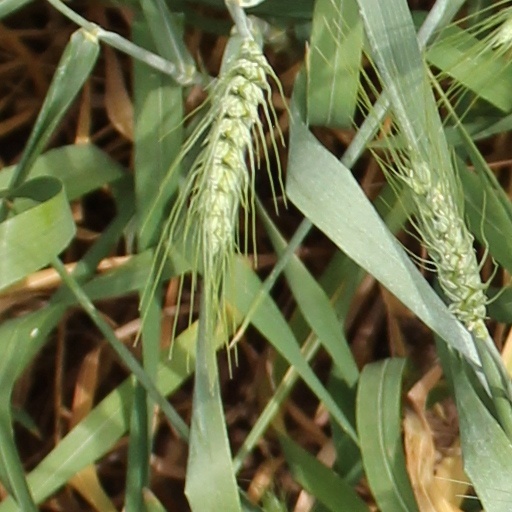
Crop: wheat